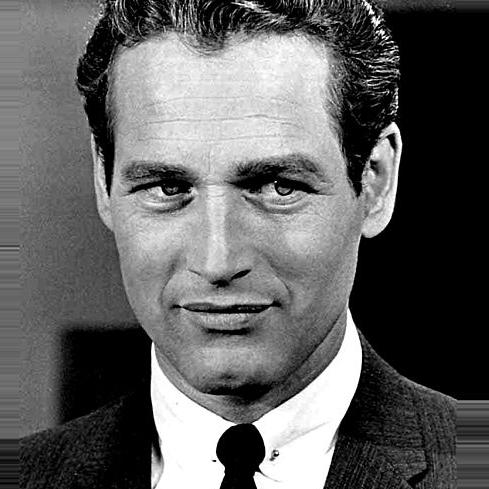
Age: 37